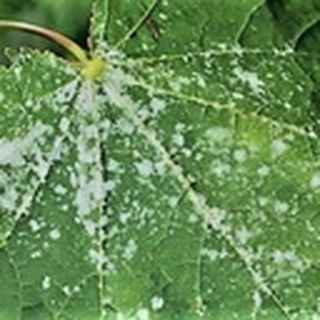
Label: cotton_powdery_mildew